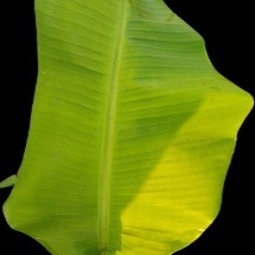
Label: Healthy